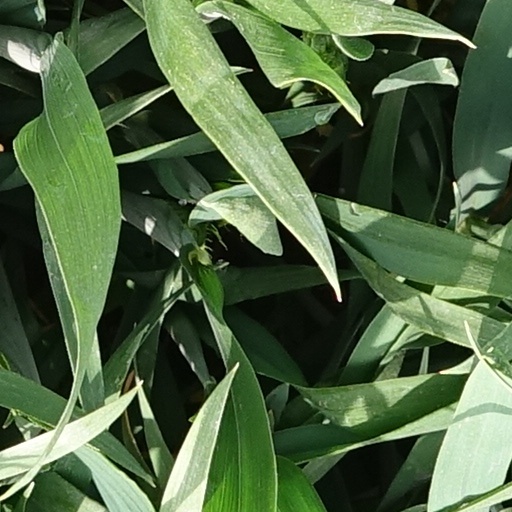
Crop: wheat